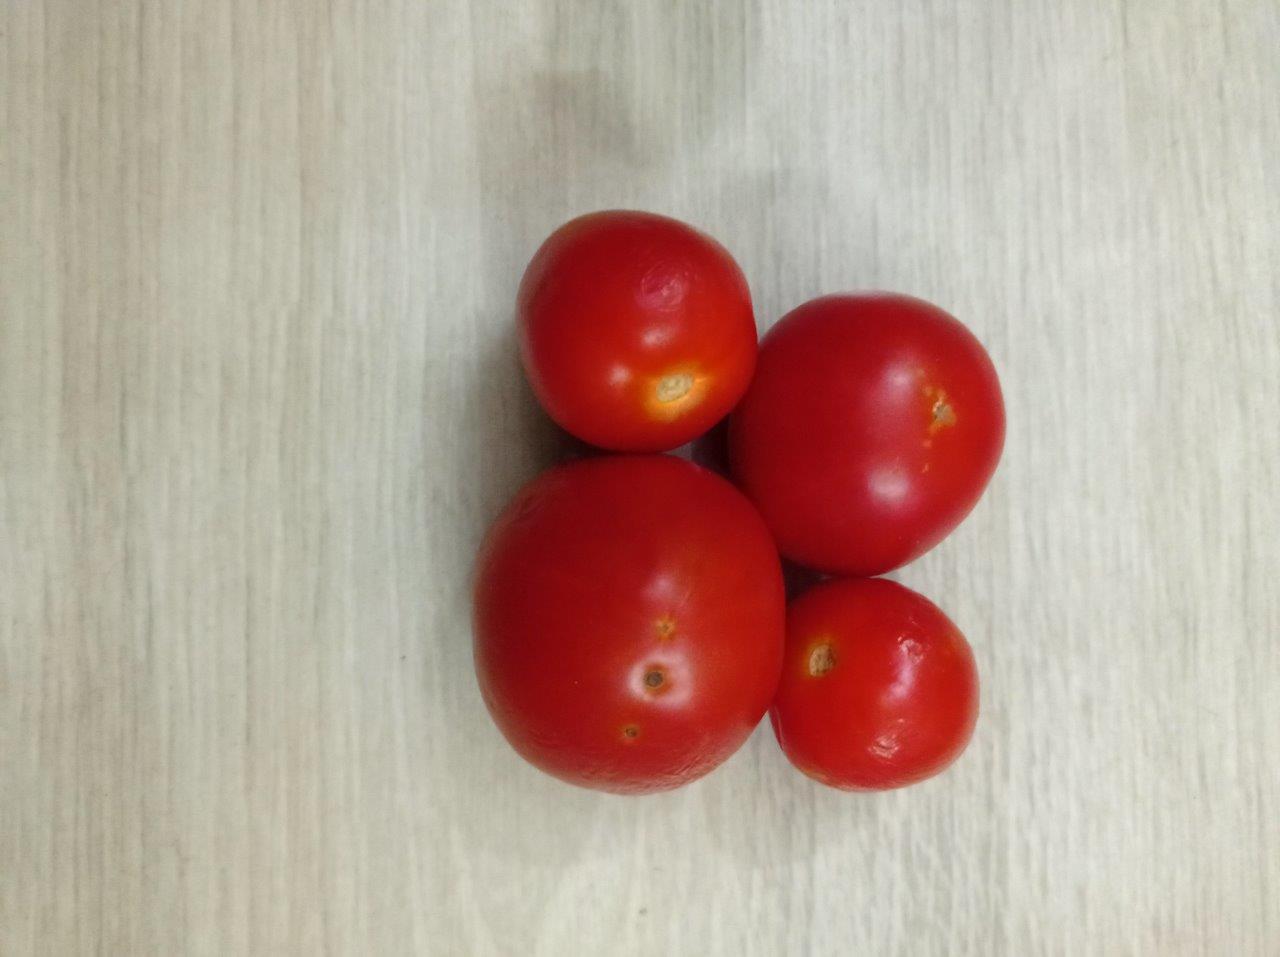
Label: Fresh